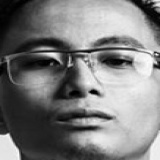
ca sĩ Rhymastic